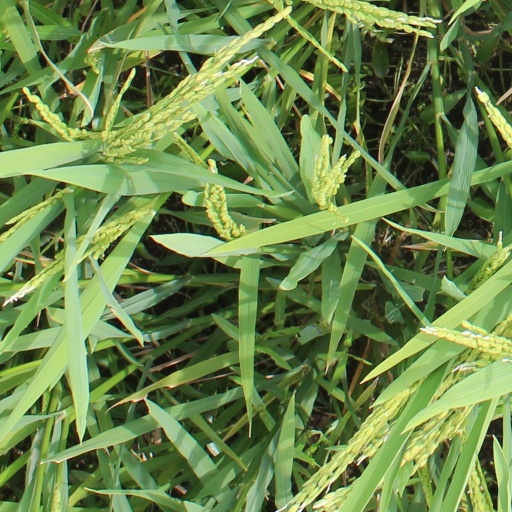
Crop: rice